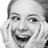
Emotion: surprise